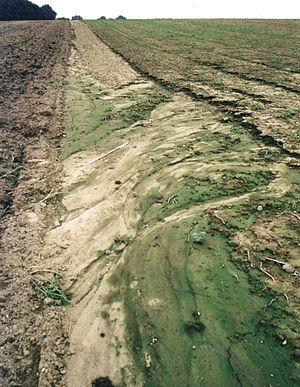
L’humus est la couche supérieure du sol créée, entretenue et modifiée par la décomposition de la matière organique, principalement par l'action combinée des animaux, des bactéries et des champignons du sol. L’humus est une matière souple et aérée, qui absorbe et retient bien l'eau, de pH variable selon que la matière organique est liée ou non à des minéraux, d'aspect foncé, à l’odeur caractéristique, variable selon qu'il s'agit d'une des nombreuses formes d'humus forestier, de prairie, ou de sol cultivé.
L'environnement est « l'ensemble des éléments qui entourent un individu ou une espèce et dont certains contribuent directement à subvenir à ses besoins », ou encore comme « l'ensemble des conditions naturelles et culturelles susceptibles d’agir sur les organismes vivants et les activités humaines ».
Une haie est une structure végétale linéaire associant arbres, arbustes et arbrisseaux, sous-arbrisseaux et autres plantes indigènes qui poussent librement, ou sont entretenus pour former une clôture entourant une unité foncière, ou pour constituer un abri à une faune locale et une flore spécifique formant un biotope particulier.
Dans le domaine de la pédologie et de l'écologie, la régression et la dégradation sont des processus d'évolution associés à une perte d'équilibre d'un sol antérieurement stable. Ce type d'érosion des sols commence généralement avec la destruction du couvert végétal, phénomène déjà cité par Platon dans le Critias :